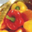
Label: sweet_pepper